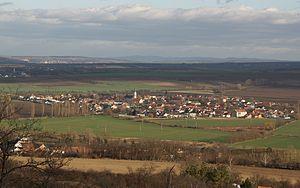
Šaratice est une commune du district de Vyškov, dans la région de Moravie-du-Sud, en République tchèque. Sa population s'élevait à 1 048 habitants en 2017.